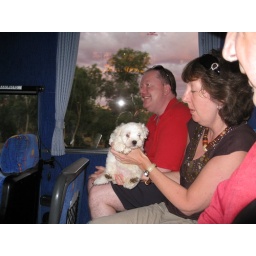
This cute little guy was running along the road at 6:00 am in the morning....